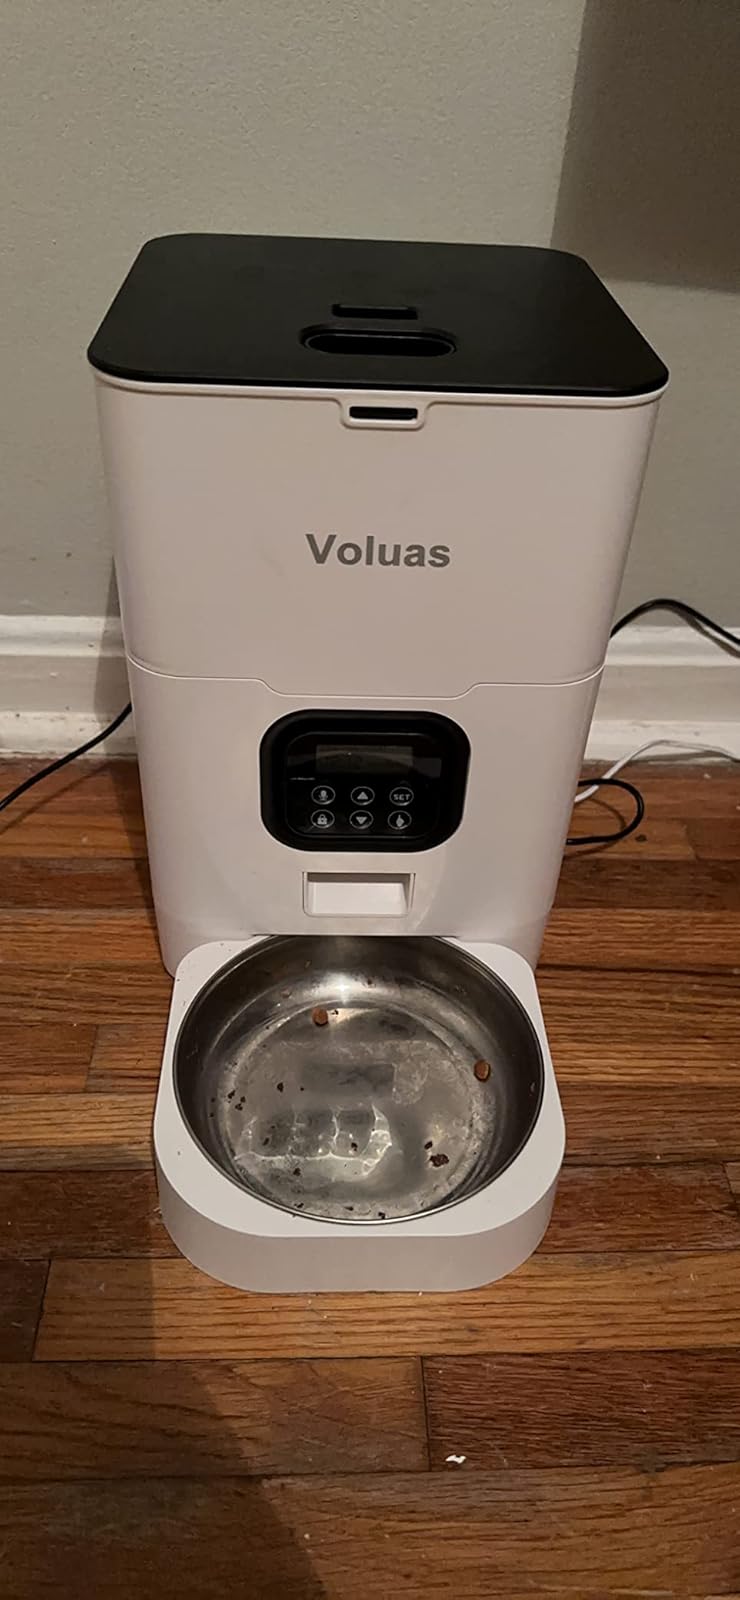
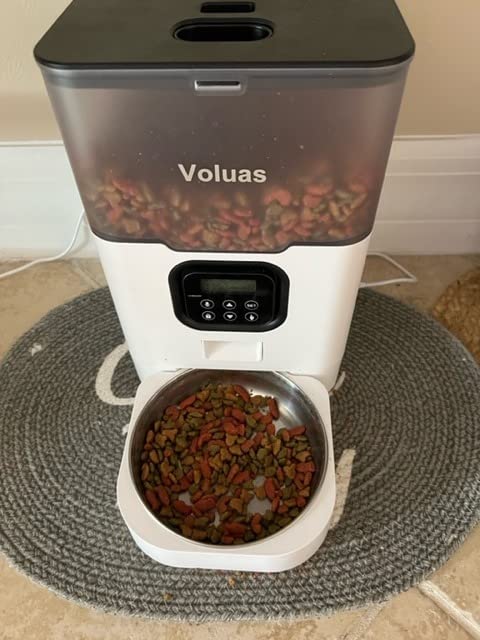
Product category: items_feeder
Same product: no